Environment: lab
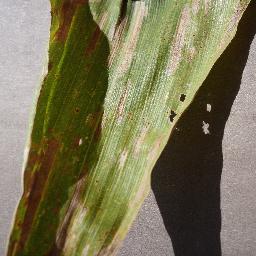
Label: gray_leaf_spot